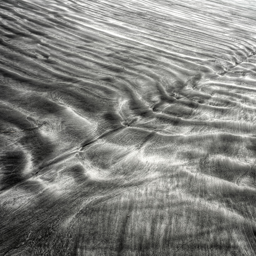
sand sculpture in the low tide